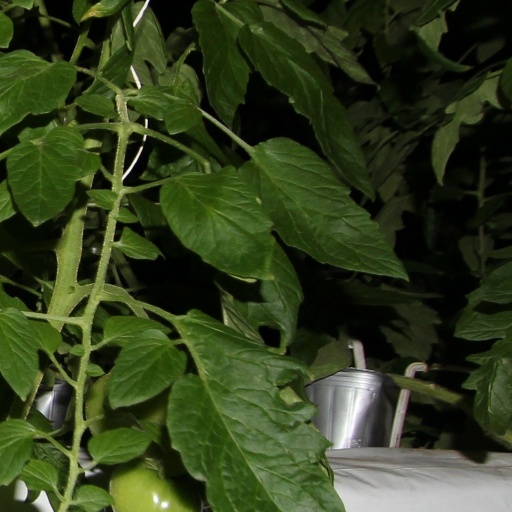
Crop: tomato